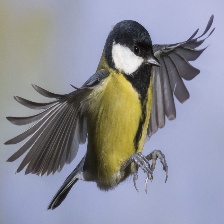
Species: PARUS MAJOR
Scientific name: PARUS MAJOR
ImageNet parent category: chickadee